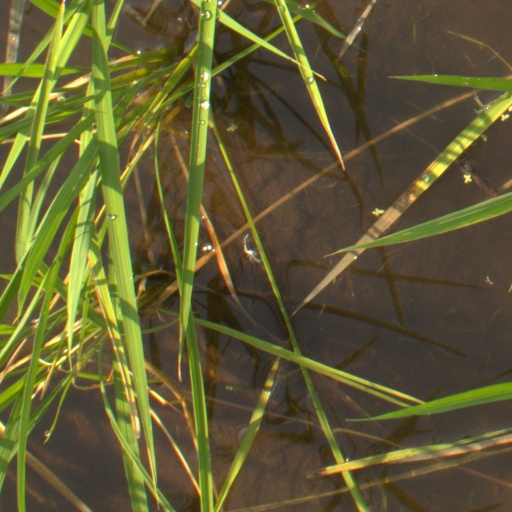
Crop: rice